Ramapuram, Chennai

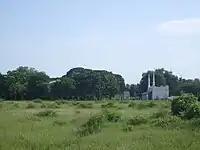
The Hussainy Home for Children, Ramapuram

Ramapuram is part of ward number 154 and 155 of the Greater Chennai Corporation. The former Chief Minister of Tamil Nadu, M. G. Ramachandran's residence was in Ramapuram. The place known as "MGR Gardens" now houses the Dr. M. G. R. Home and Higher Secondary School for the Speech and Hearing Impaired.